Joyride (2022 film)

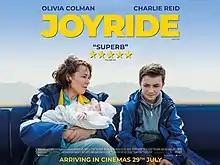
Theatrical release poster

Joyride is a 2022 coming-of-age drama film directed by Emer Reynolds from a screenplay by Ailbhe Keogan. It had its world premiere at the Galway Film Fleadh on 5 July 2022 and was released theatrically on 29 July 2022 by Vertigo Films.